Margery Gill

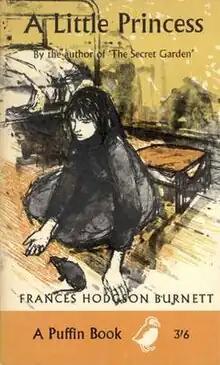
Cover illustration of Frances Hodgson Burnetts' "A Little Princess", Puffin Books, 1961

Born in Coatbridge, North Lanarkshire, Scotland, on 5 April 1925, she was brought up in Hatch End, London after her father Oscar moved there to take a job at the Post Office Research Station developing the speaking clock. She left school at 14 and took a place at Harrow School of Art.